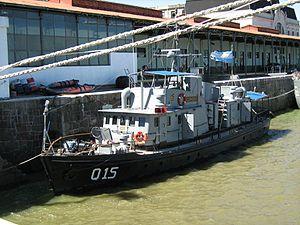
Le ARA Cormorán (Q-15) est un navire océanographique de la Marine argentine pour le Servicio de Hidrografia Naval de Buenos Aires.